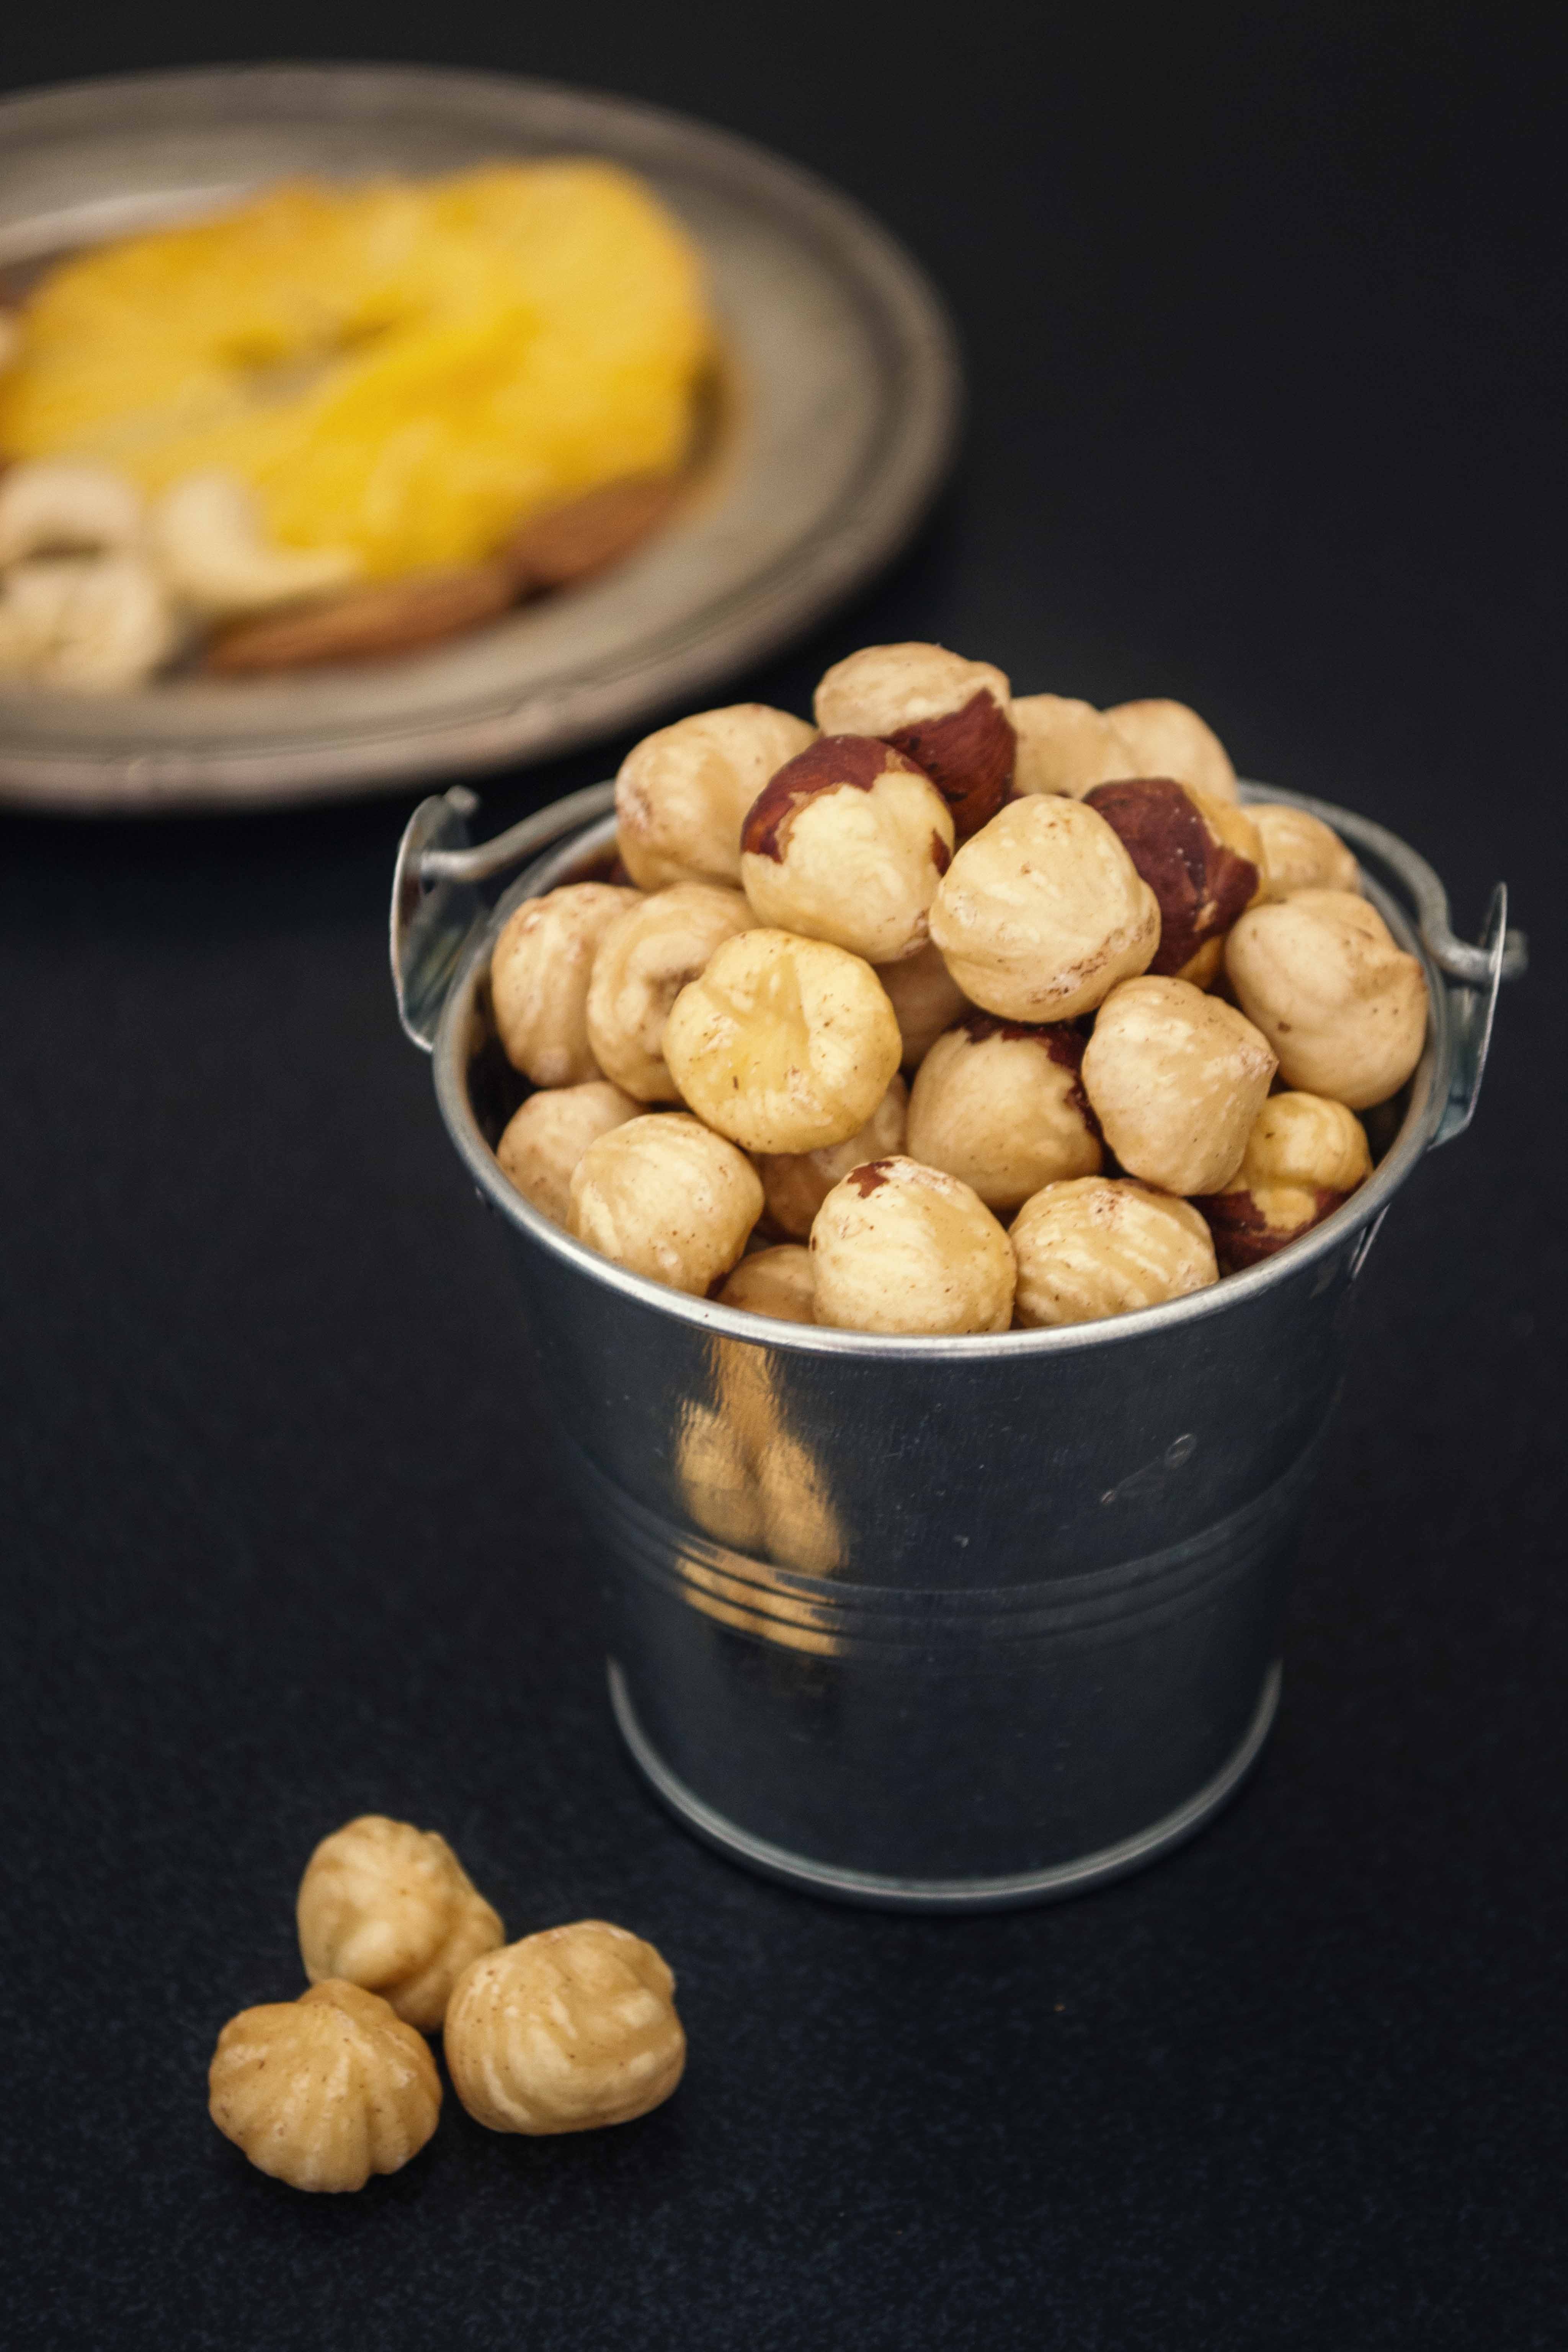
plant, fruit, dish, food, produce, vegetable, recipe, dessert, cuisine, food photography, hazelnuts, flowering plant, plated food, mystic light, product photography, land plant, snack food, nuts seeds